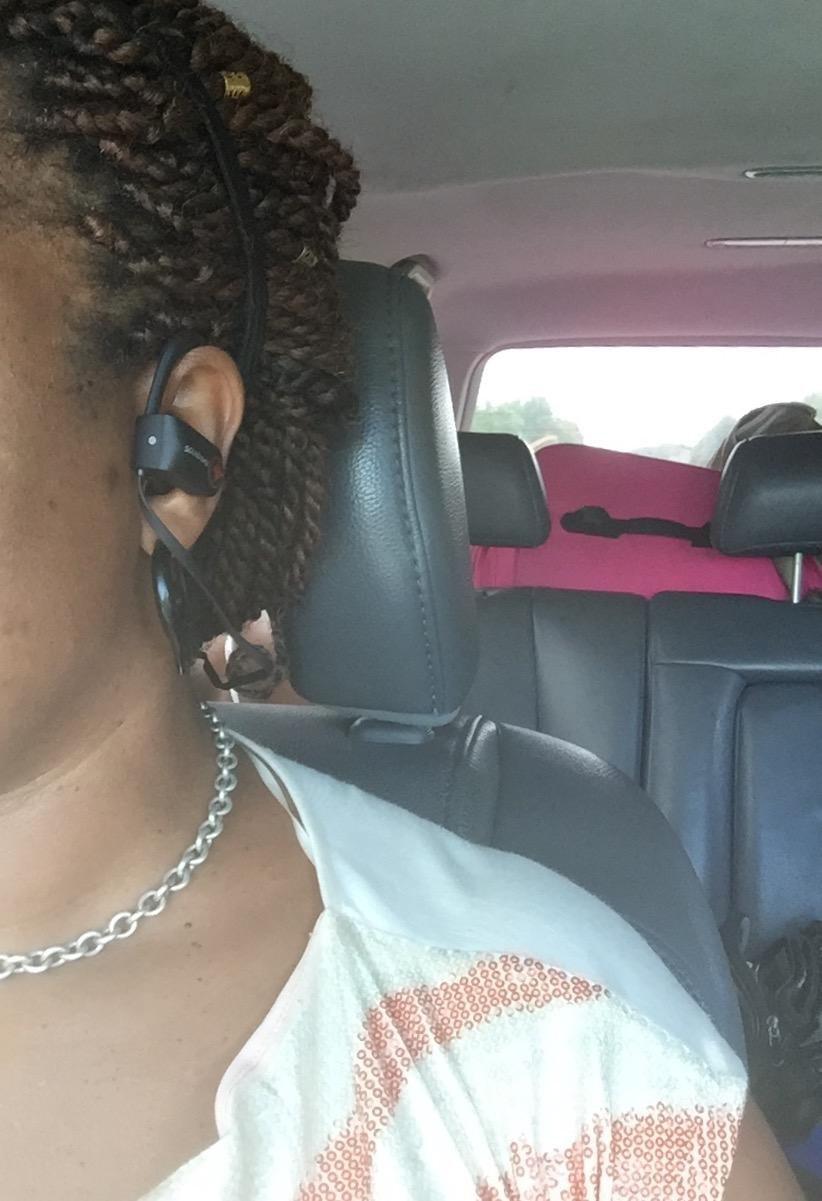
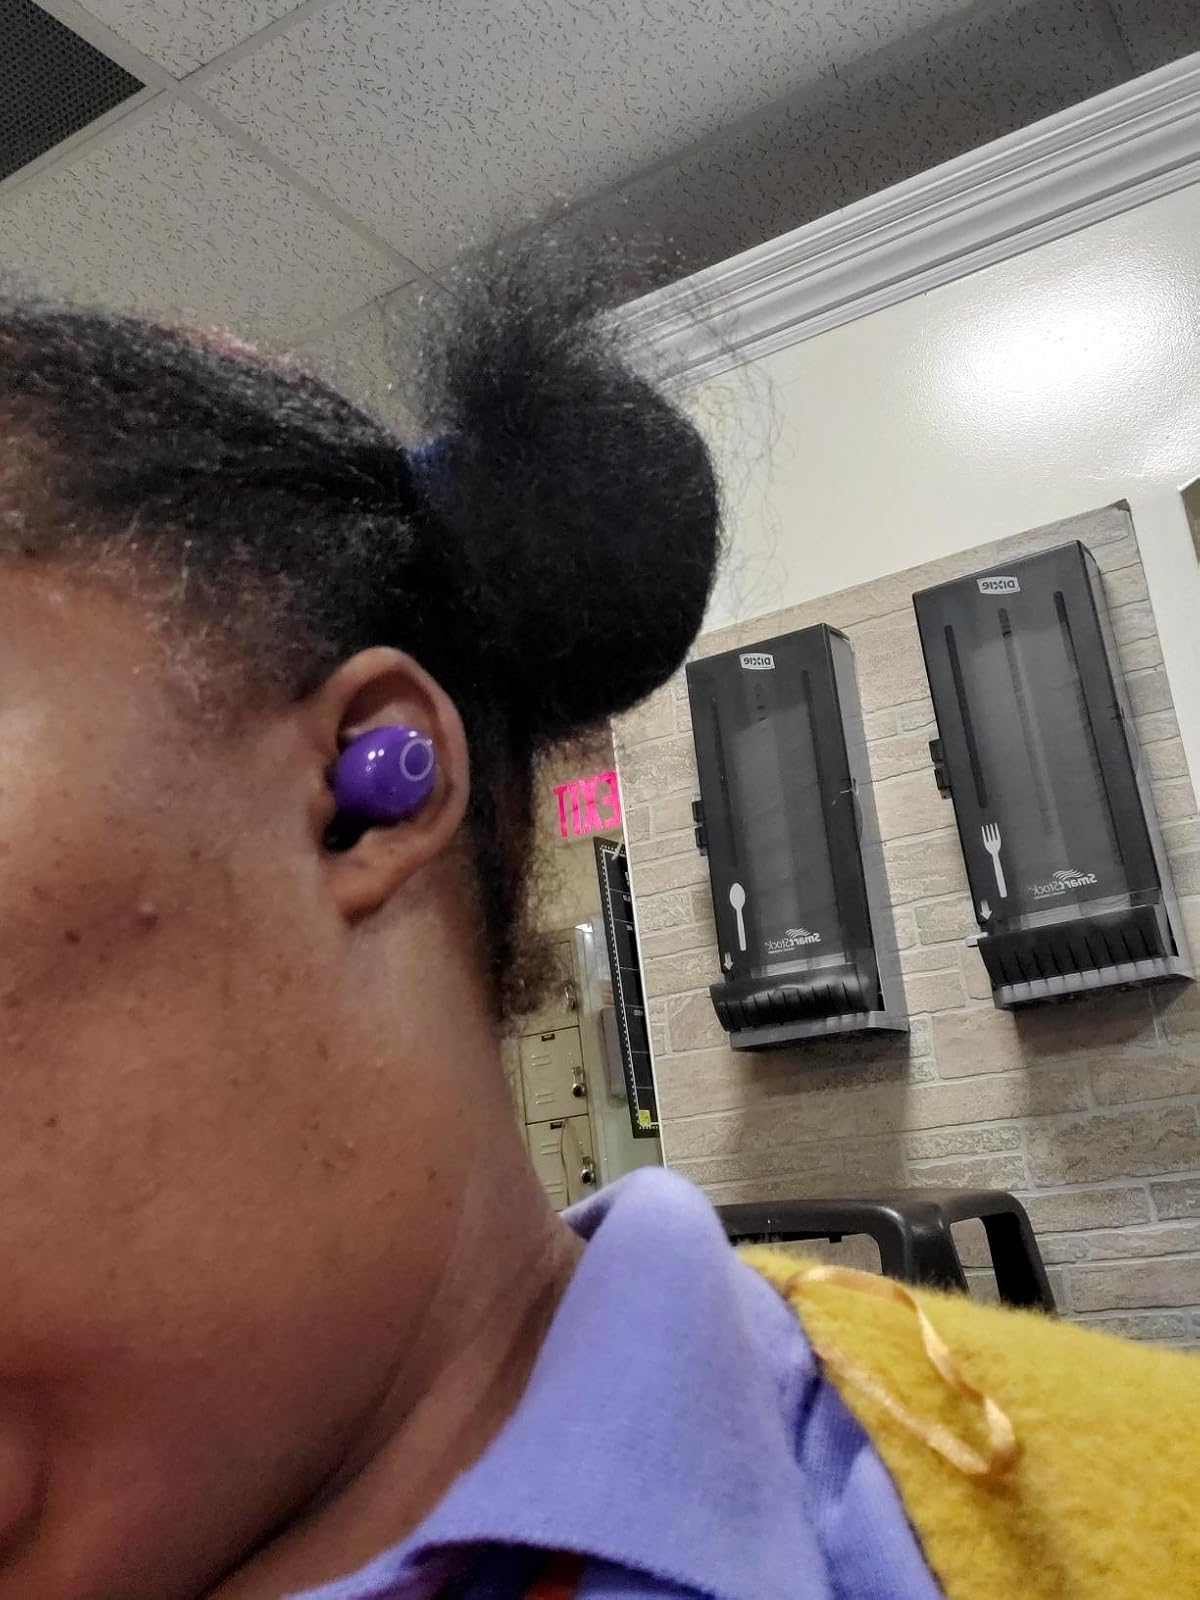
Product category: earbuds
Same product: no